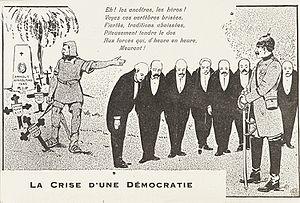
Carte postale satirique romande dénonçant la soumission des autorités fédérales au souverain allemand Guillaume II
La visite de l'empereur d'Allemagne Guillaume II en Suisse a lieu du 3 au 6 septembre 1912. Celle-ci a officiellement pour but de permettre au Kaiser d'observer les manœuvres du 3ᵉ corps d'armée de l'Armée suisse, mais, du fait de la guerre qui s'annonce, les objectifs officieux de chaque acteur sont plus étendus. Pour l'Allemagne, il s'agit de s'assurer que la Confédération conserve sa politique de neutralité et que son dispositif militaire est apte à repousser d'éventuelles incursions, notamment françaises. Pour les dirigeants suisses, l'objectif est de maintenir des relations amicales et équilibrées avec les quatre grandes puissances qui entourent le pays. De plus, cette visite permet, dans une certaine mesure, de se rendre compte de l'imbrication des économies suisses et allemandes et met en perspective les divisions qui secouent alors le pays.